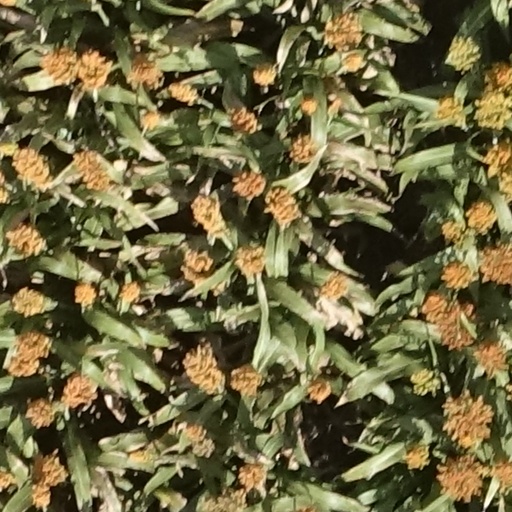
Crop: sorghum